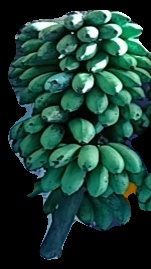
Variety: rasbale
Grade: grade2